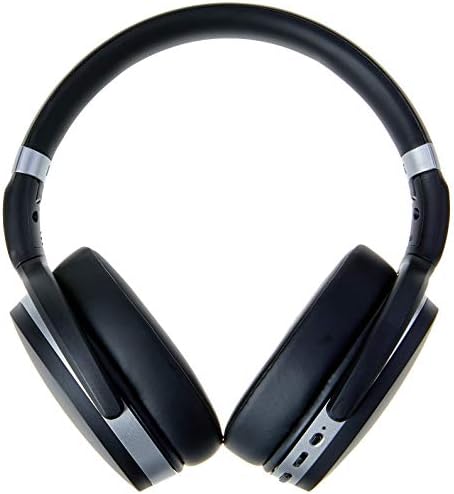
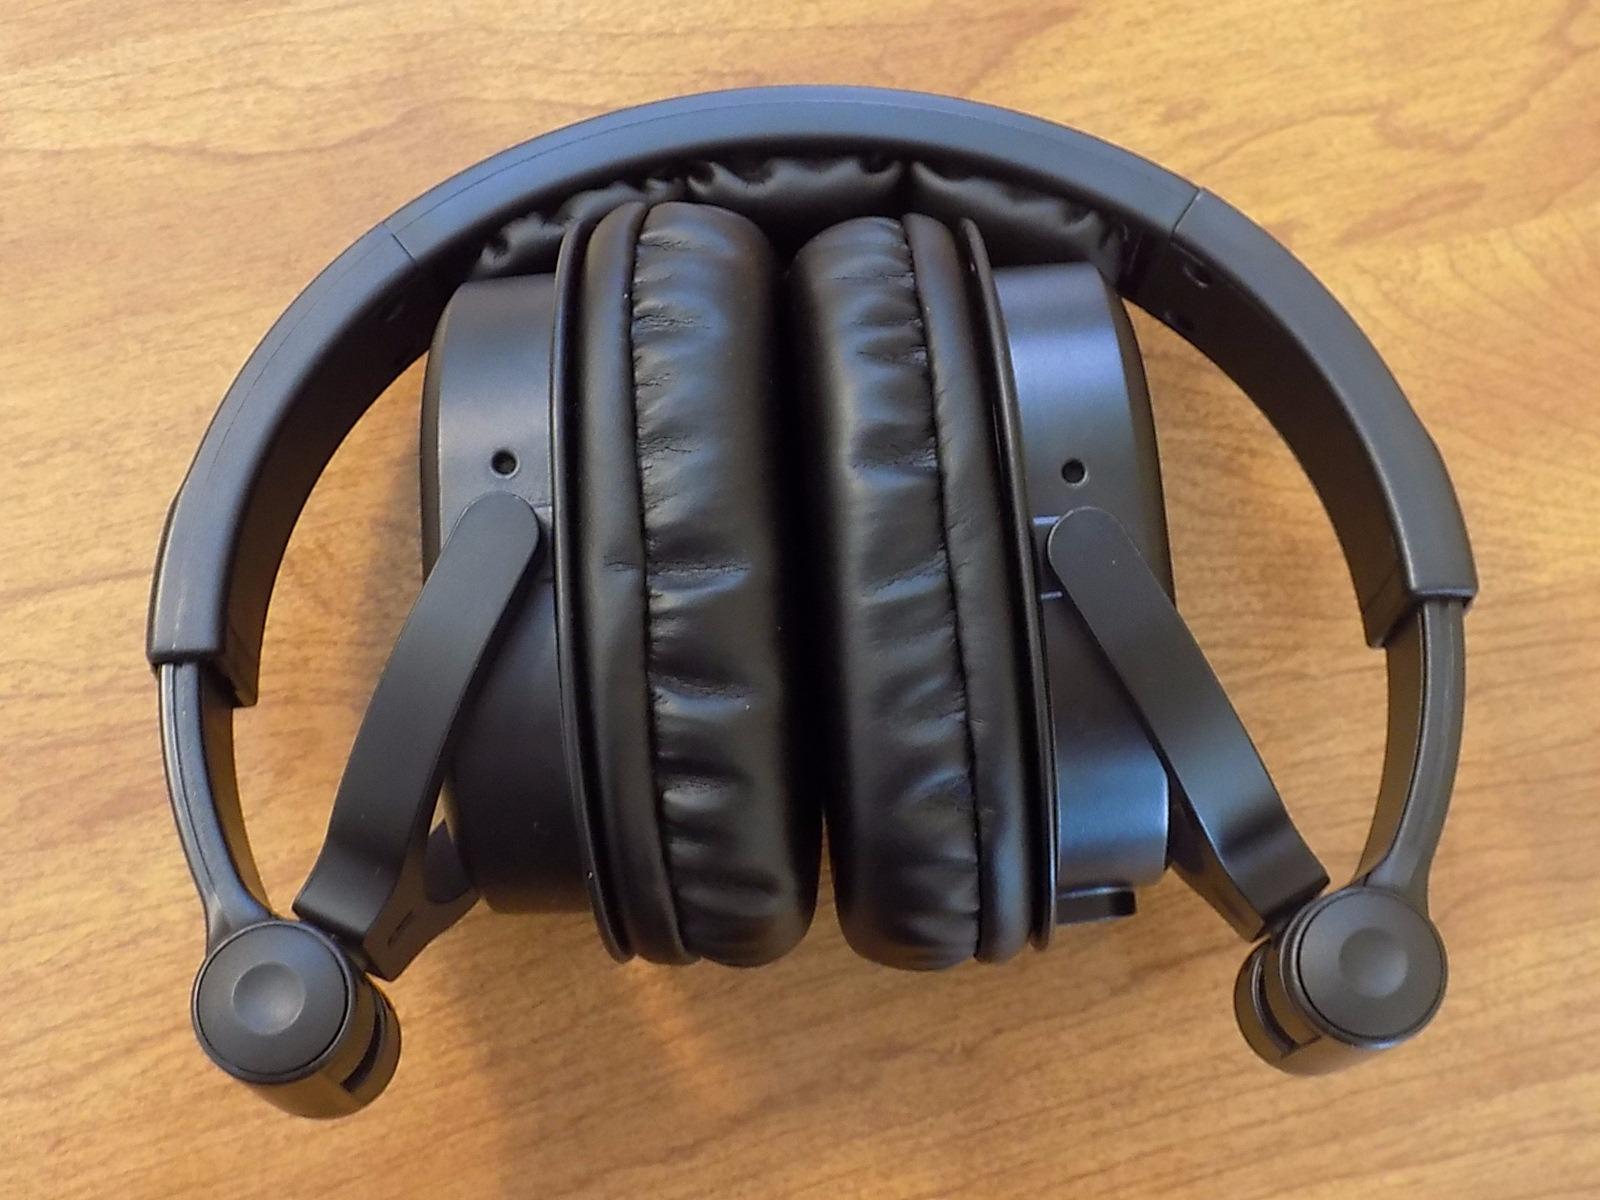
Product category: headphones
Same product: no